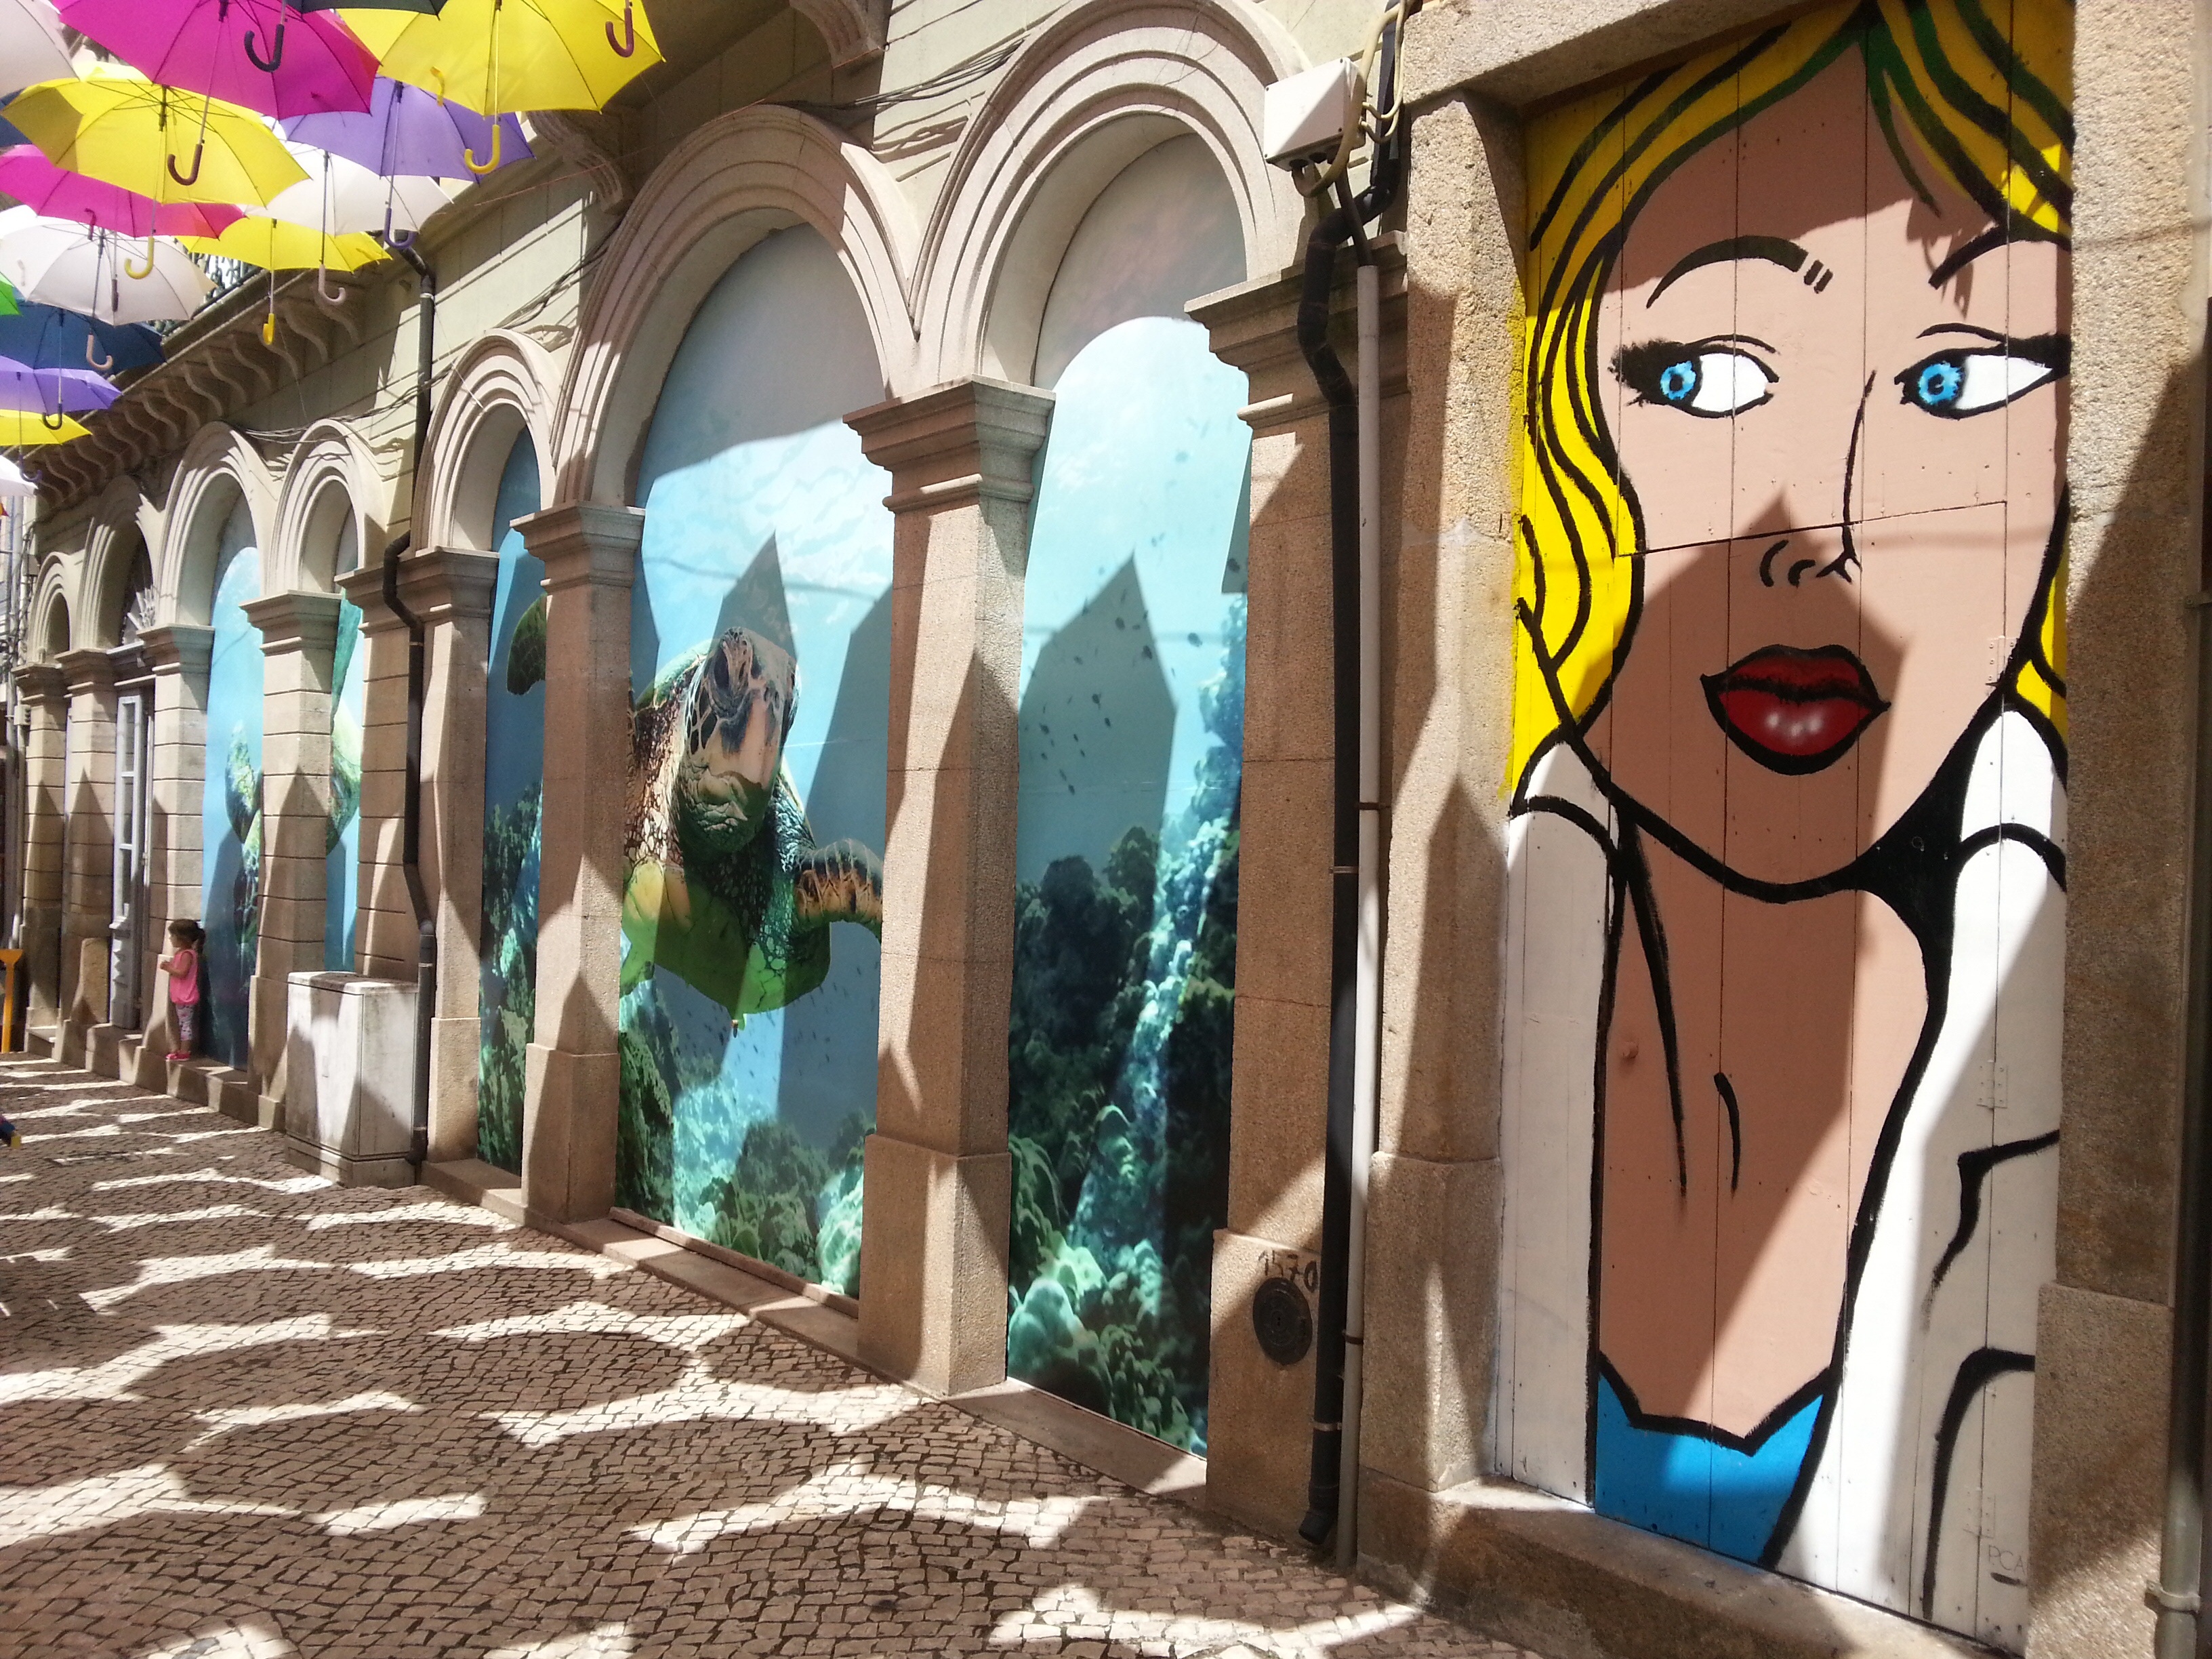
girl, color, art, mural, portugal, graphite, gueda